Predmeja

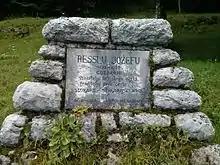
Ressel plaque

In the 19th century, the engineer Josef Ressel (1793–1857) prepared a plan for reforesting the slopes of the Čaven Plateau above Predmeja; a plaque commemorating his efforts was unveiled in 1957. Ressel also laid out the road from Predmeja to Strigarija Hill. The less demanding road to Predmeja via the Platna slope was built between 1893 and 1896.